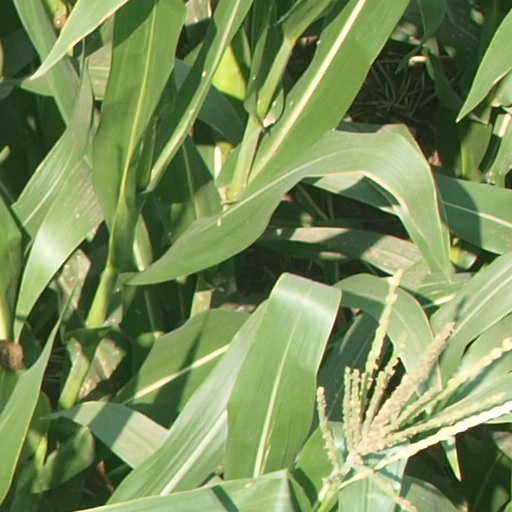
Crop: maize; corn